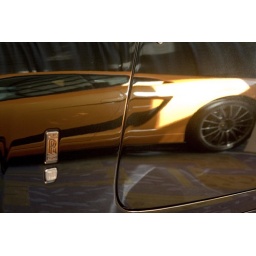
This is a Lamborghini Diablo, reflected in the glossy black door of a Rolls Royce